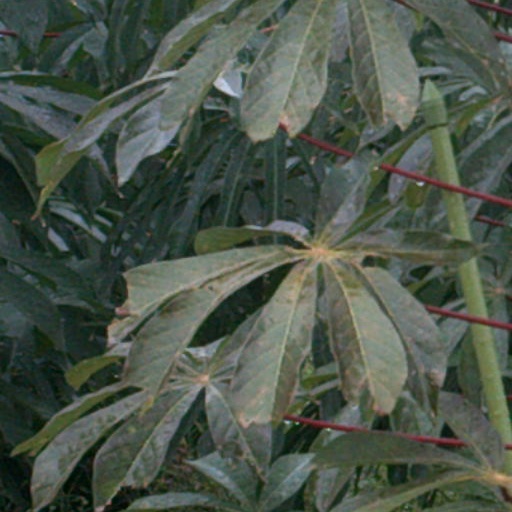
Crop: cassava